Philippe Suchard

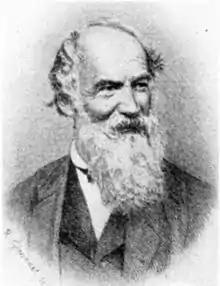

Philippe Suchard (9 October 1797 – 14 January 1884) was a Swiss chocolatier, industrialist and entrepreneur. He founded Chocolat Suchard in 1826.